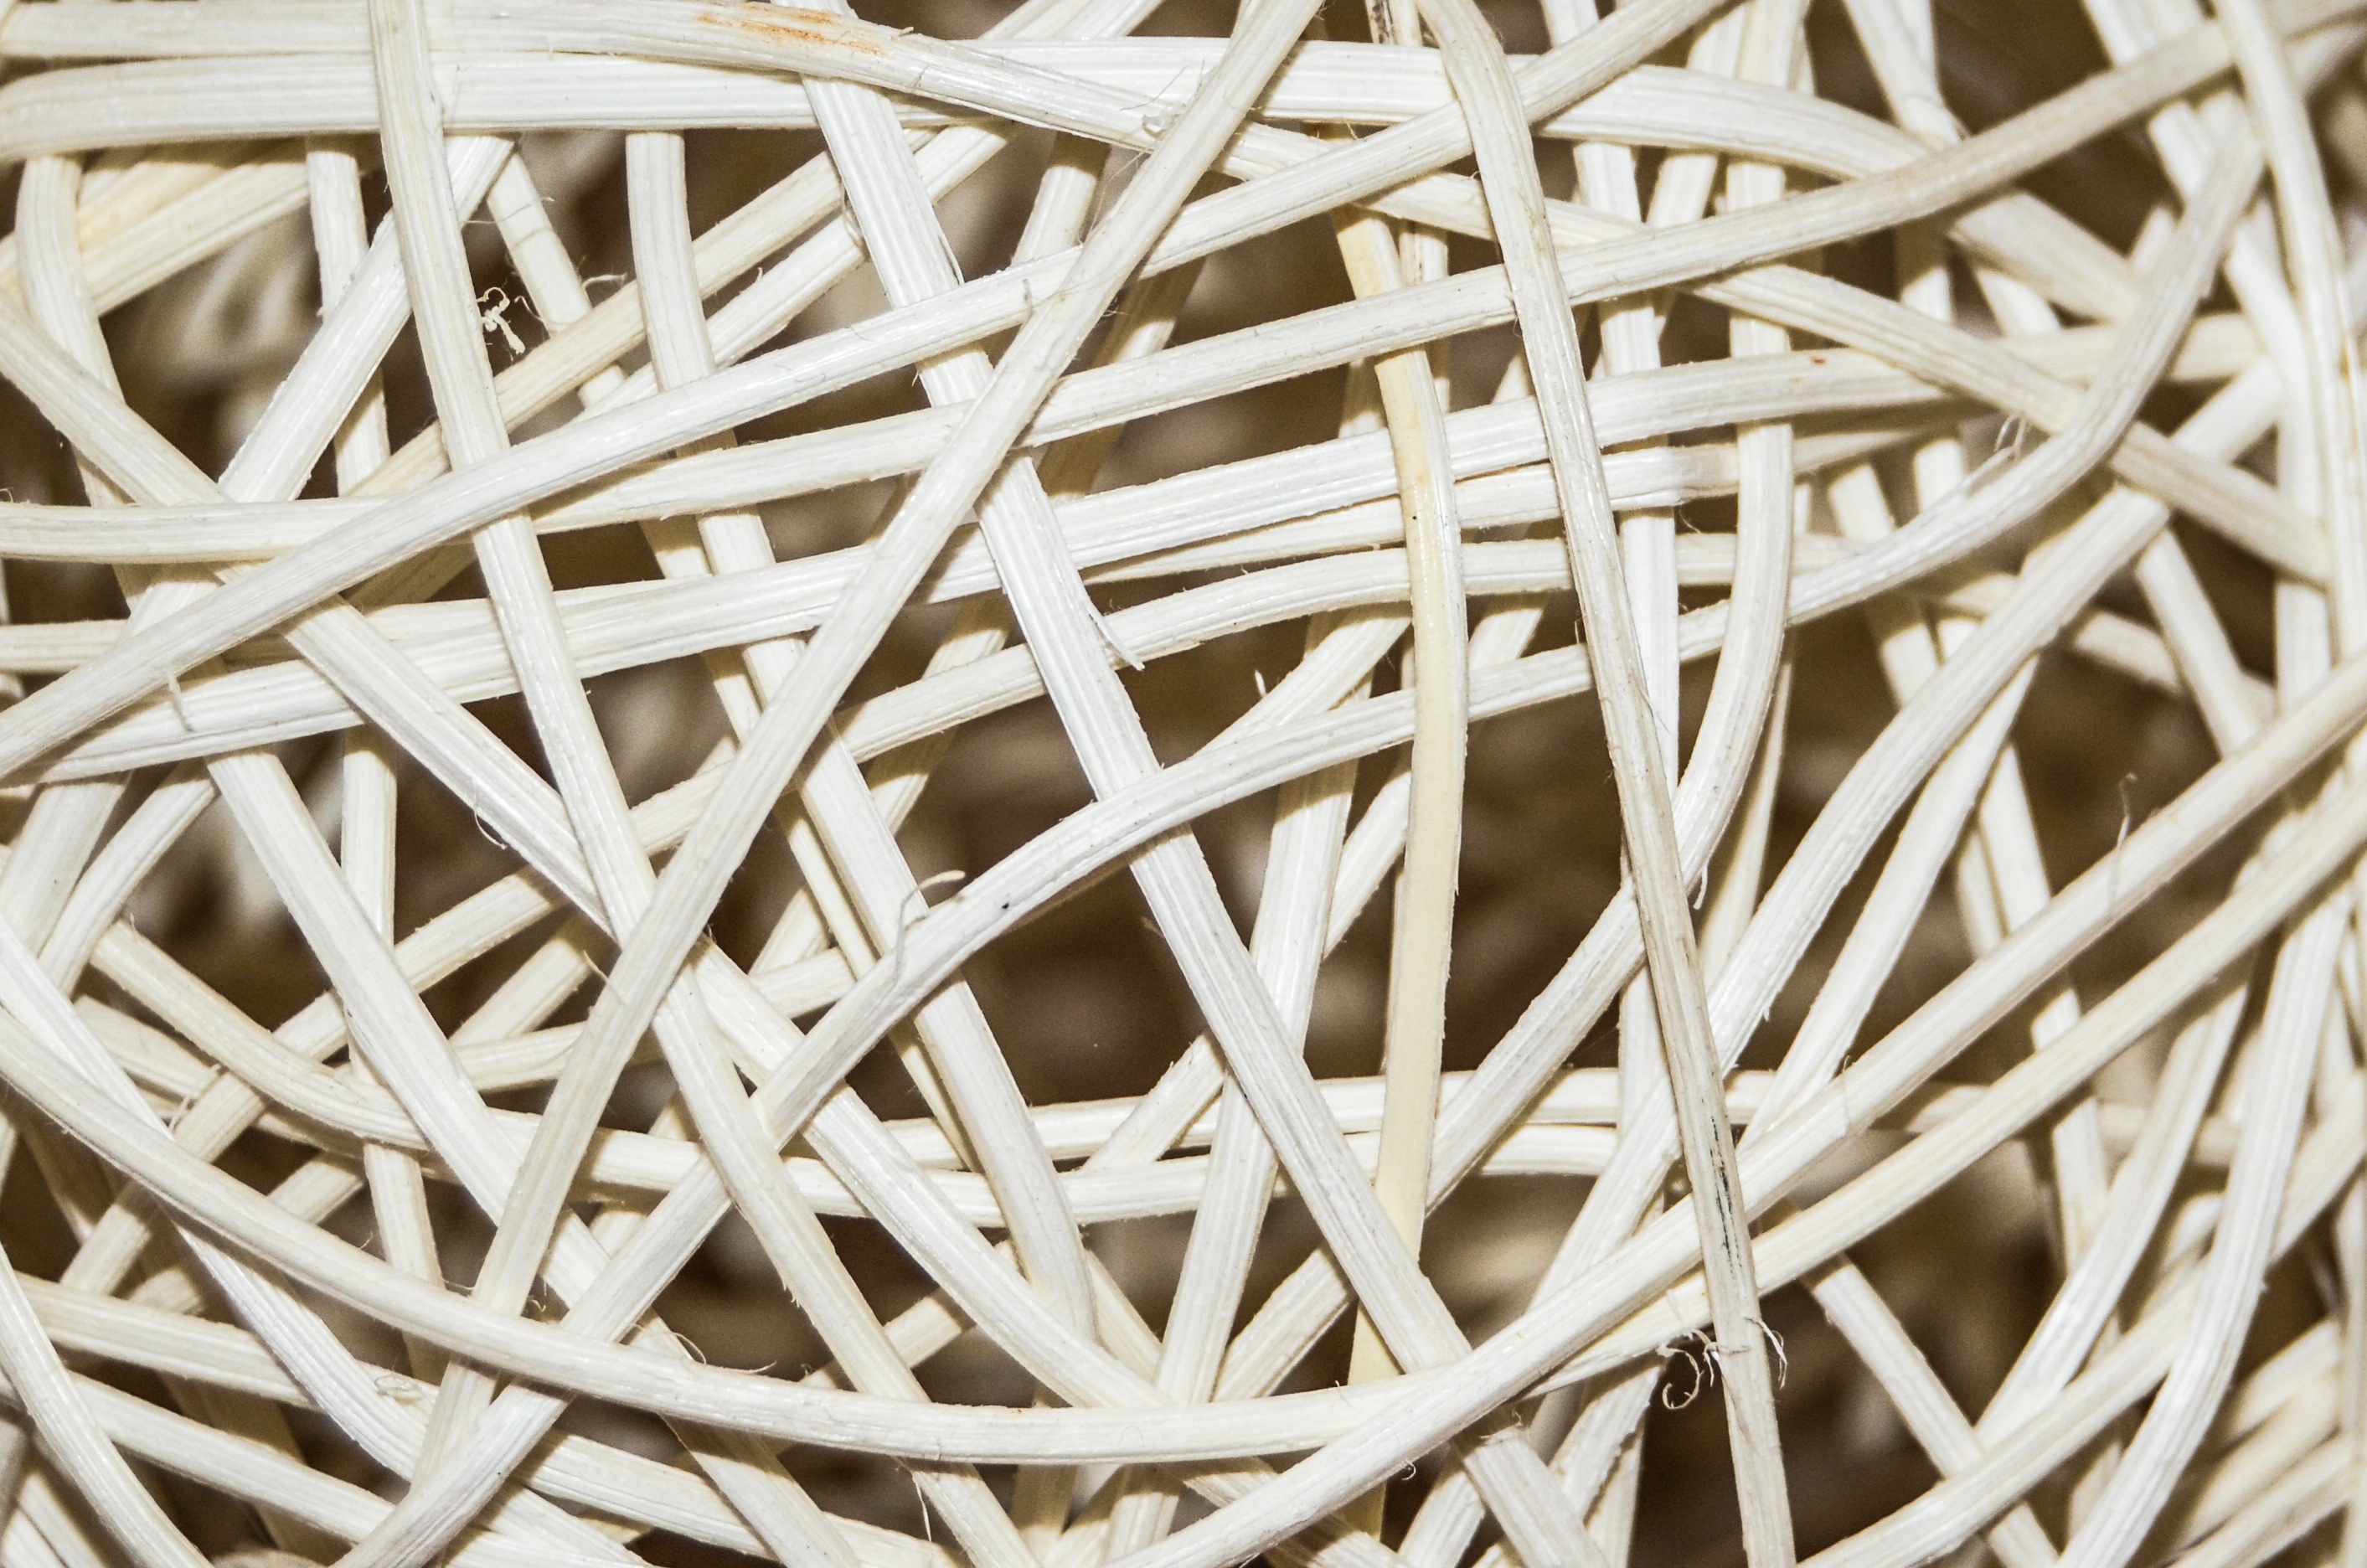
branch, wood, white, texture, pattern, line, model, material, circle, twig, braid, design, symmetry, shape, tangle, the background